The Stone Speakers

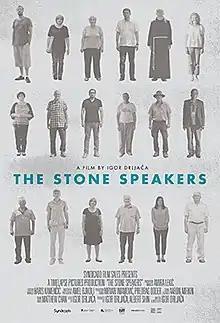
Film poster

The Stone Speakers is a 2018 Canadian documentary, directed by Igor Drljaca. The film examines the growth of ideological tourism in post-war Bosnia and Herzegovina.